Blind deconvolution

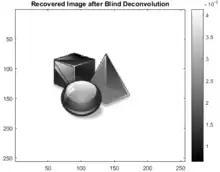
Recovered image after applying algorithm of blind deconvolution. This algorithm basically solves optimization problem using nuclear norm minimization. L=65536, K=65 and N=44838,

If we are given the original signal, we can use a supervising technique, such as finding a Wiener filter, but without it, we can still explore what we do know about it to attempt its recovery. For example, we can filter the received signal to obtain the desired spectral power density. This is what happens, for example, when the original signal is known to have no auto correlation, and we "whiten" the received signal.